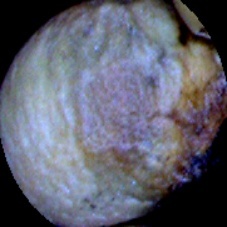
Label: Broken